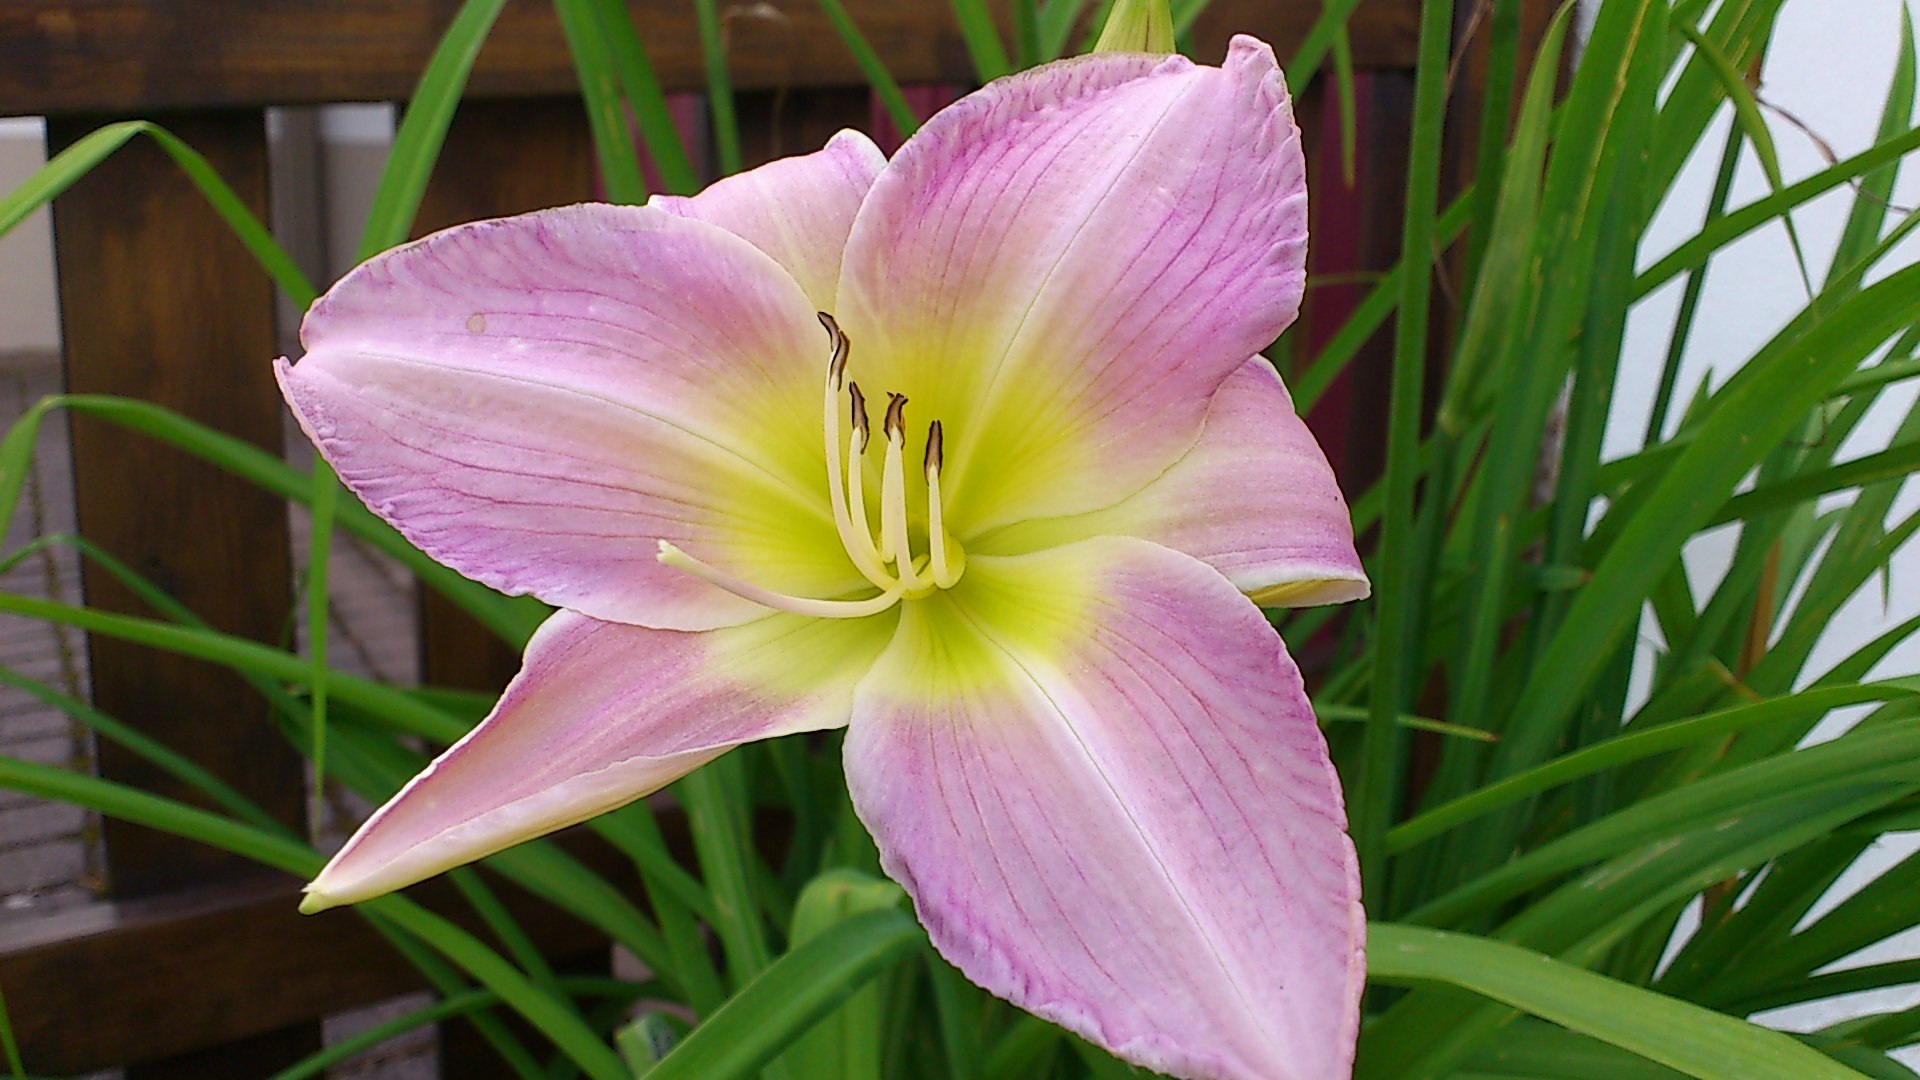
blossom, plant, flower, petal, bloom, botany, pink, close, flora, lily, daylily, macro photography, flowering plant, plant stem, land plant